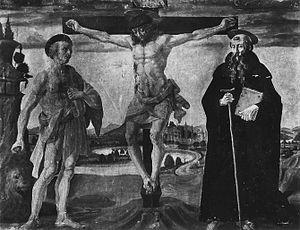
Saint Jérôme, sainte Barbe et saint Antoine abbé est une fresque de Domenico Ghirlandaio.